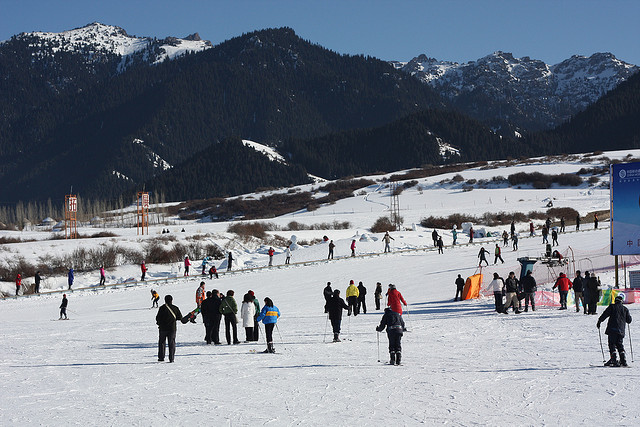
user: Given an image and a question. Answer the question in a short answer. Question: Of the objects in the background what is the name of the tallest one in the world? Short Answer:
assistant: mount everest